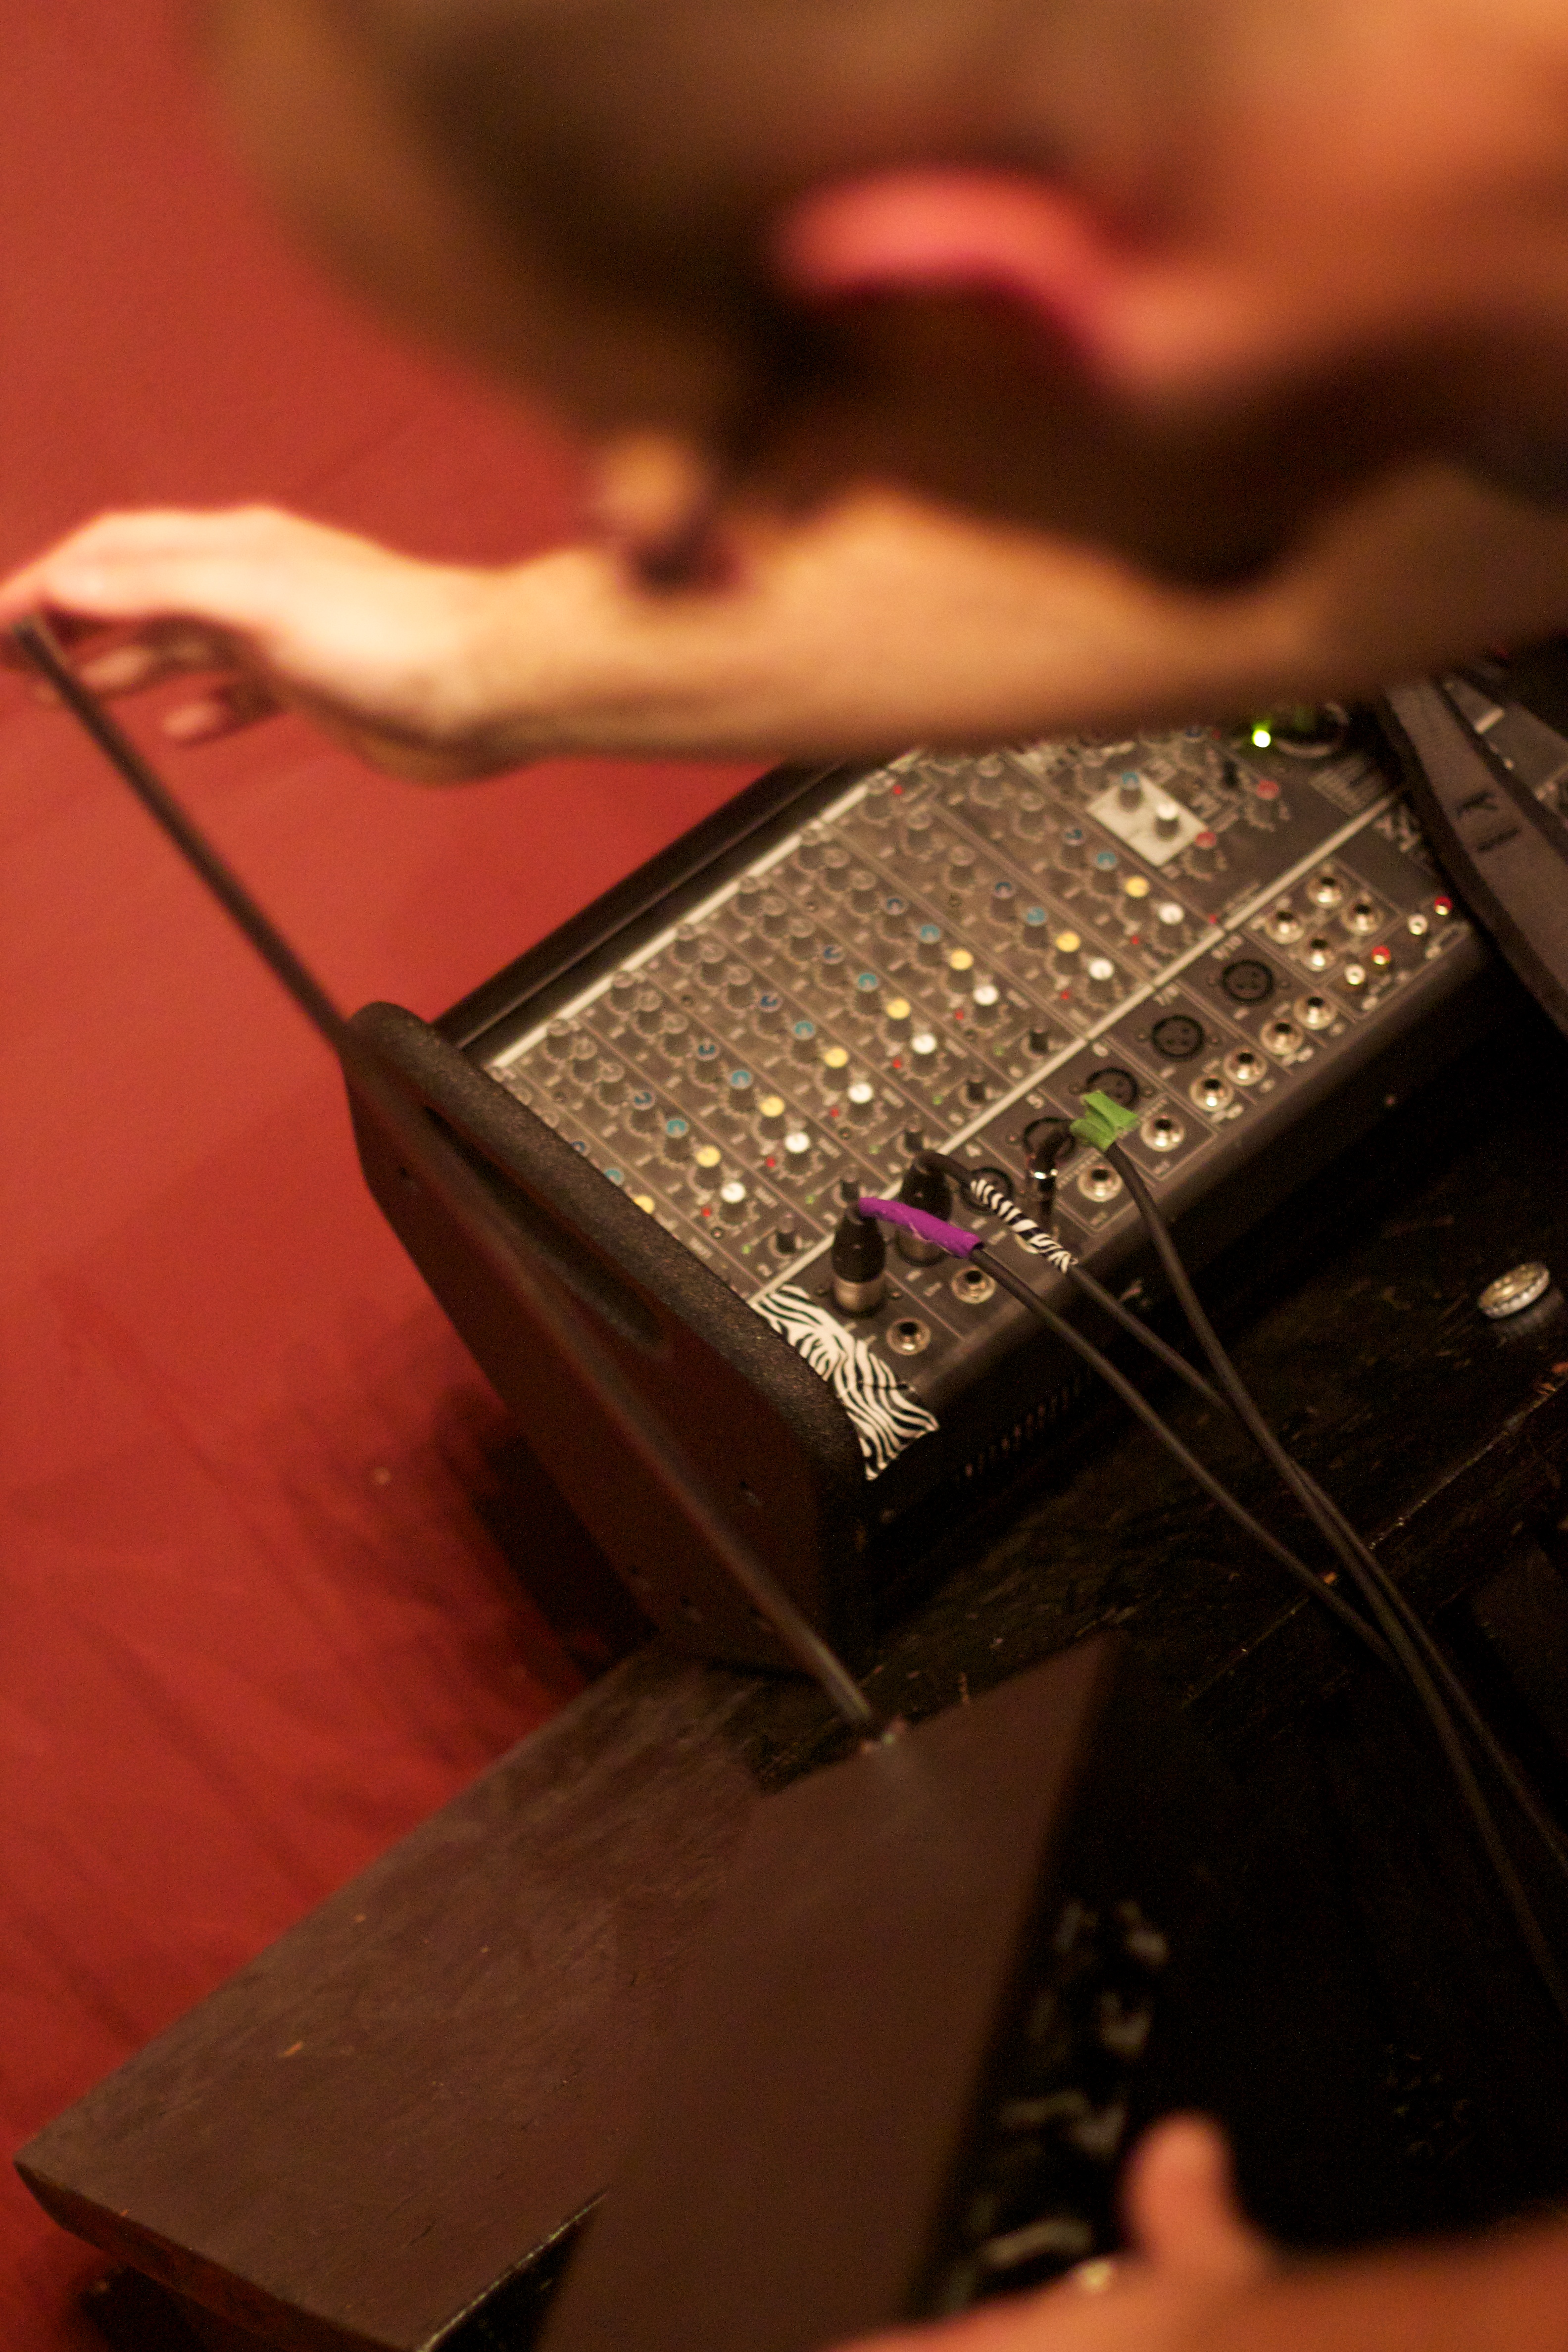
writing, hand, music, guitar, red, color, black, musical instrument, close up, string instrument, electronic instrument, plucked string instruments